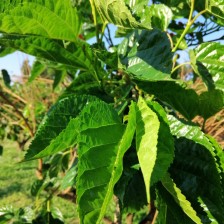
Variety: BlackOodTurkey